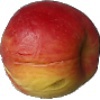
Label: red_yellow_apple